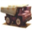
Label: truck